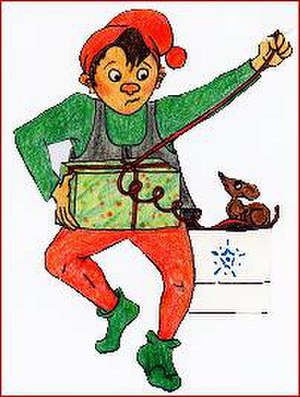
Kravlenisse
Kravlenisse til at klippe ud. Balanceflappen ses ved venstre knæ.
Foto af kravlenisse
"Kravlenisser er tegnede figurer, oprindeligt nisser, udstyret med balanceflap, beregnet på at blive klippet ud og brugt som julepynt. Begrebet blev opfundet af tegneren Frederik Bramming, der udgav de to første ark med kravlenisser hos Kunstforlaget Alliance i 1947. Det blev en stor succes. Allerede året efter havde andre forlag og kunstnere kopieret ideen. Allianceforlaget søgte forgæves at få mønsterbeskyttelse af ordet ""kravlenisserne"". Anmodningen blev afvist i 1949 med henvisning til, at ordet manglede særpræg. Siden har mange tegnere gennem tiden skabt kravlenisser. Særligt produktive kravlenissetegnere fra 1950'erne og 1960'erne er Frederik Bramming, Aage Dam, Illa Winkelhorn og Iben Clante.